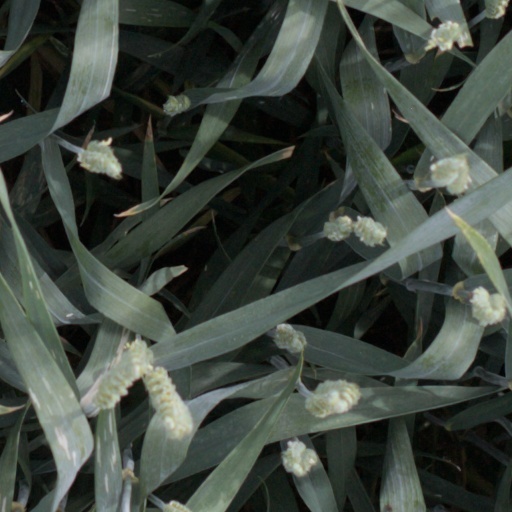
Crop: wheat